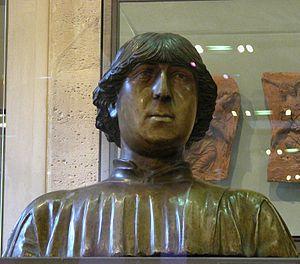
Ferdinand Iᵉʳ de Naples, également appelé Ferrante d’Aragon, né en 1423, mort le 25 janvier 1494, roi de Sicile péninsulaire, fils illégitime d'Alphonse V, roi d'Aragon et de Sicile, et de Gueraldona Carlino.
Le 25 janvier est le 25ᵉ jour de l'année du calendrier grégorien. Il reste 340 jours avant la fin de l'année, 341 si l'année est bissextile.